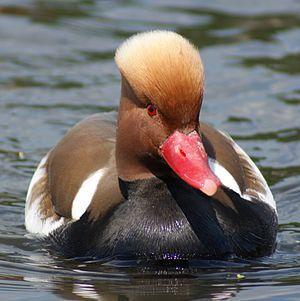
Le Parc naturel Cefa est une aire protégée située dans Roumanie, dans comté Bihor, dans le territoire administratif des communes Cefa et Sânnicolau Român.